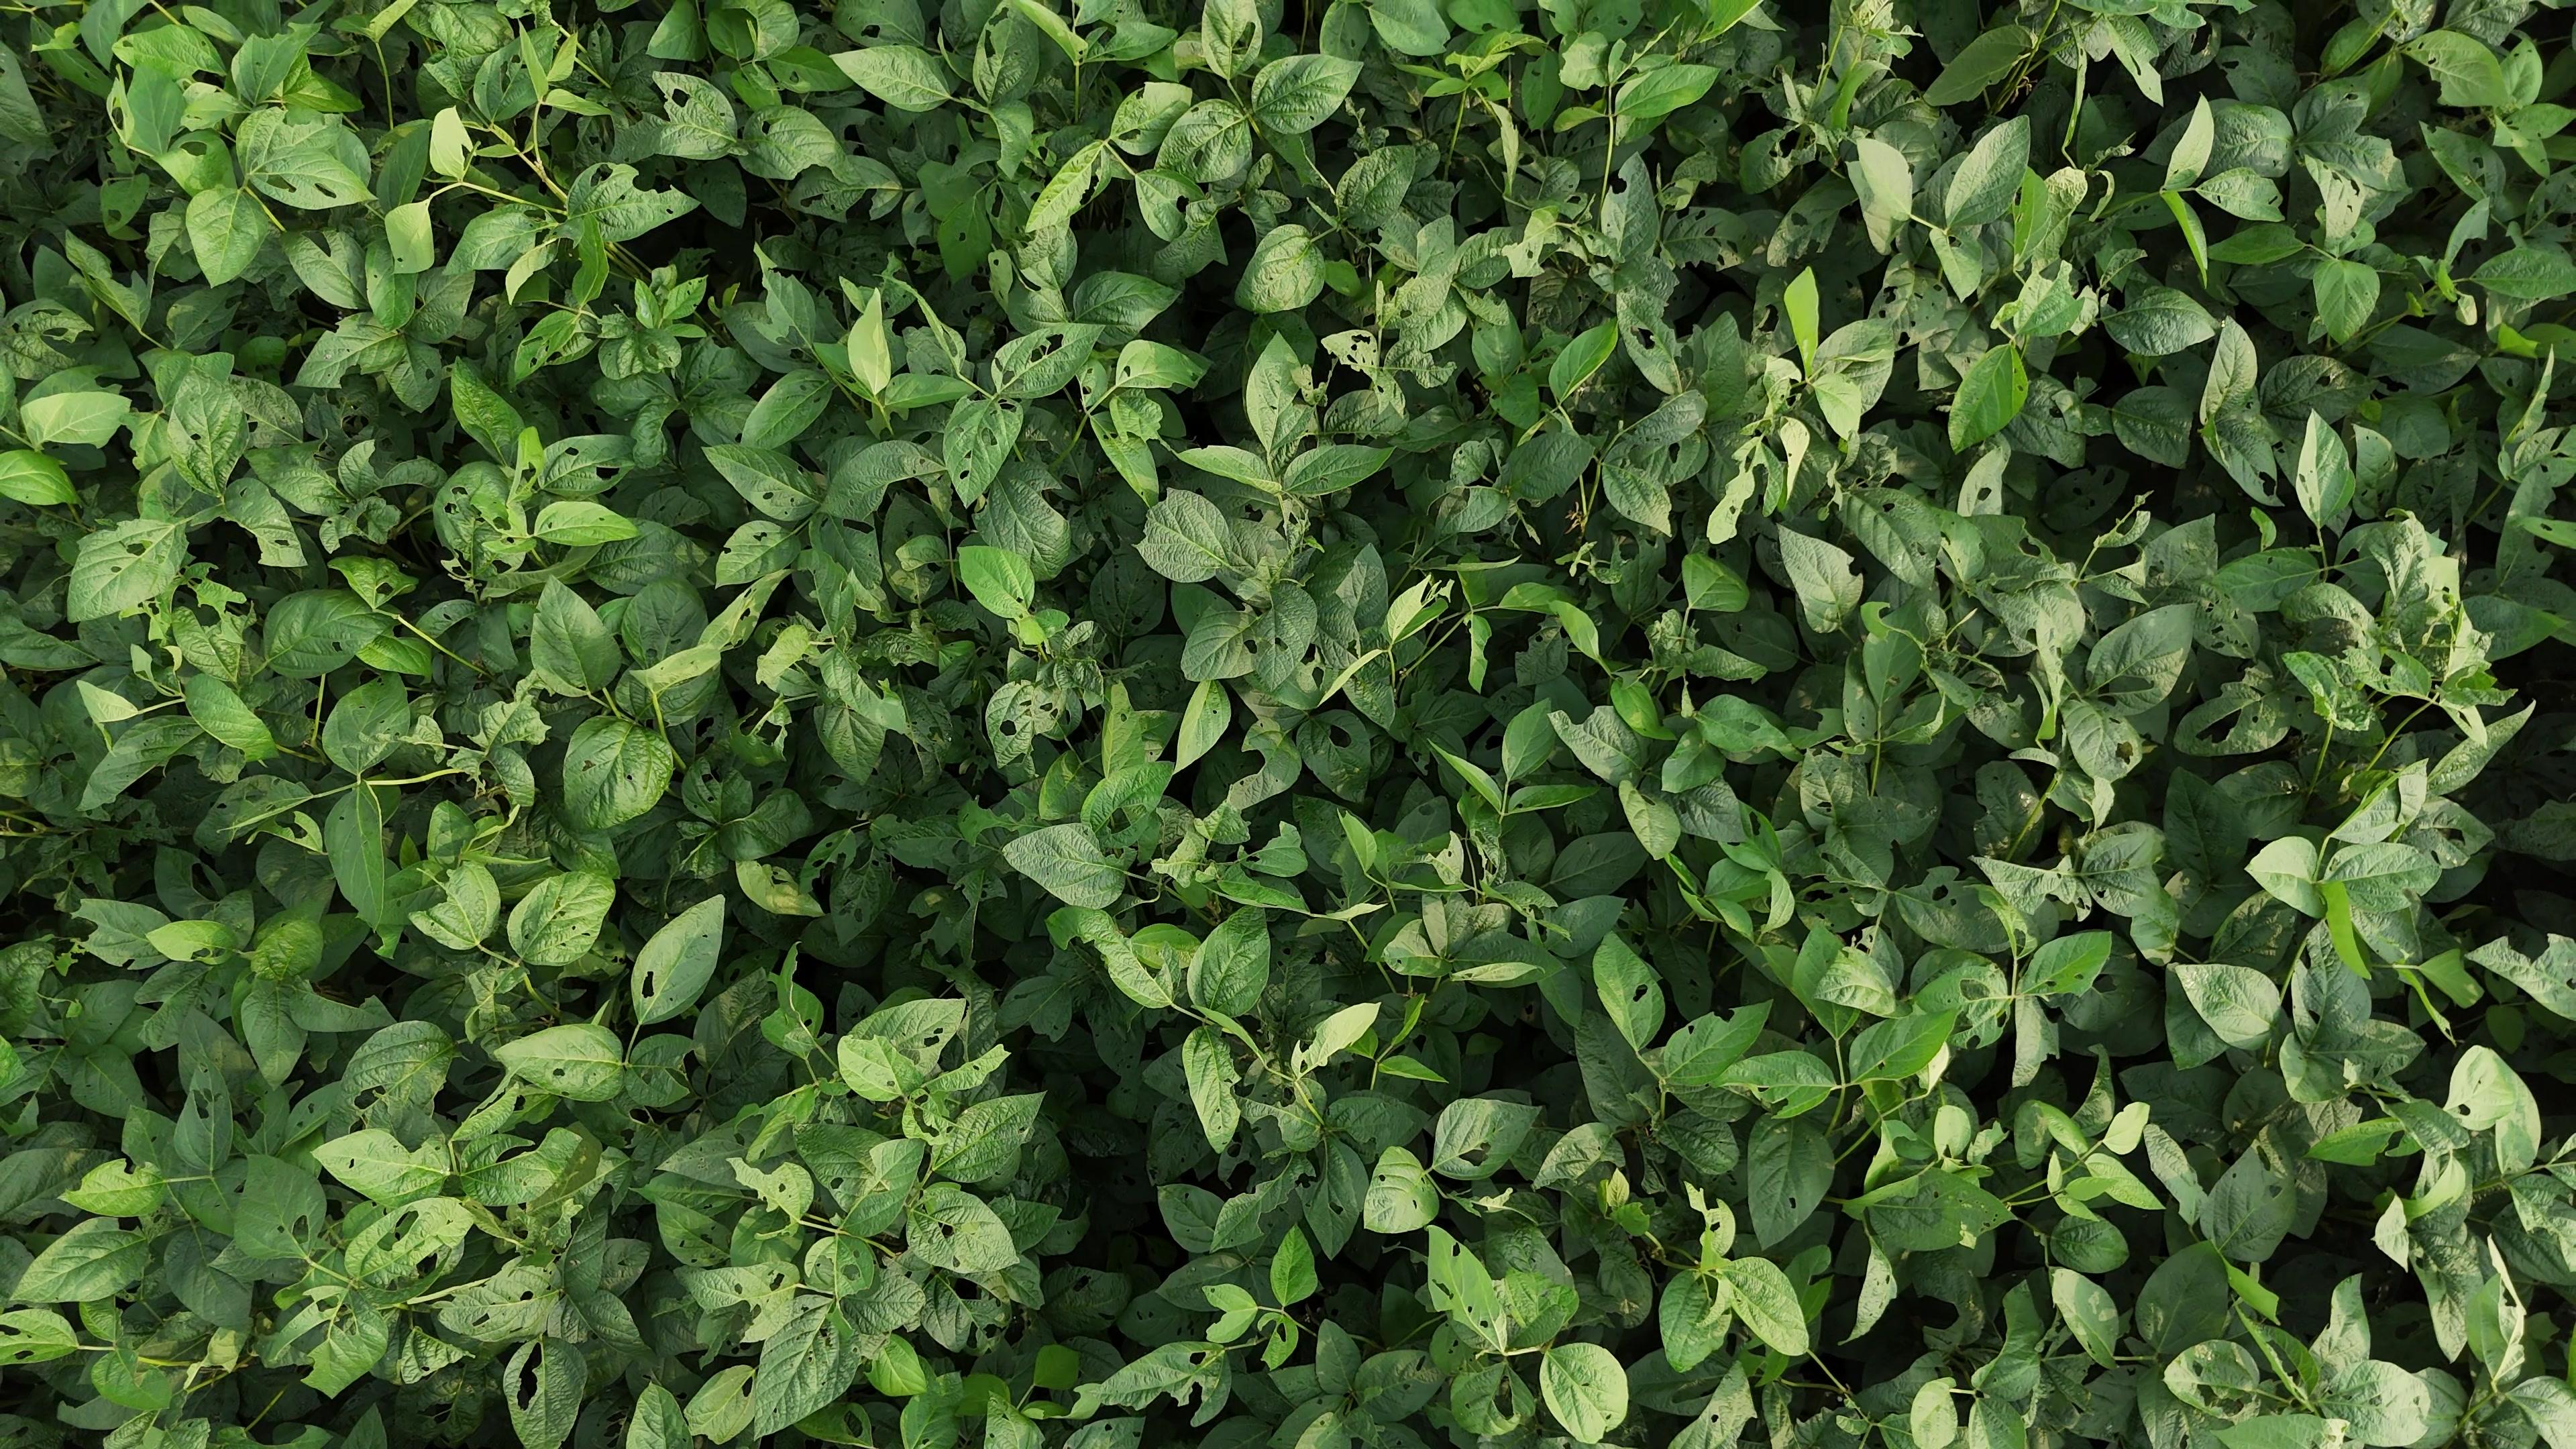
Label: Semilooper_Pest